Antonio Pujía

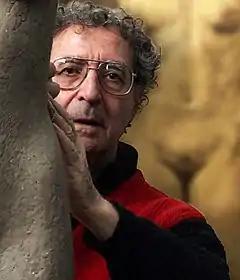
Antonio Pujía at his studio in Floresta, Buenos Aires, Argentina.

Antonio Pujía (11 June 1929 – 26 May 2018) was an Argentinian sculptor. Through his artwork he always both honoured women and also denounced the world's horrors of famine and war.